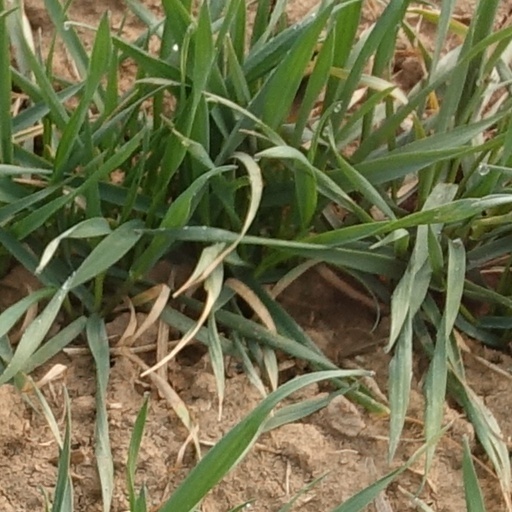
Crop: wheat